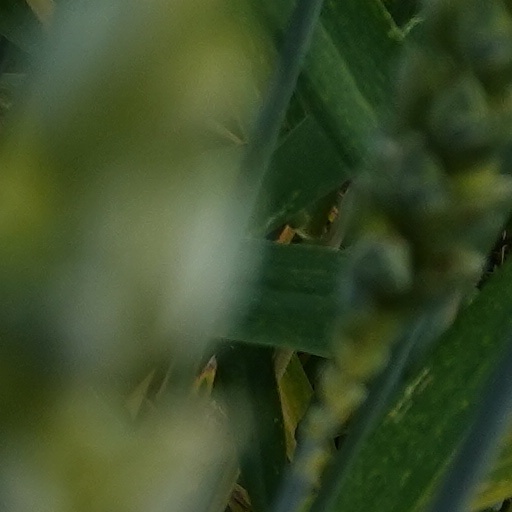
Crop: wheat